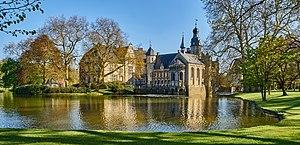
Le château de Darfeld est un château historique allemand, berceau des Droste zu Vischering, situé à Darfeld, village de l'arrondissement de Coesfeld en Rhénanie-du-Nord-Westphalie.
Sœur Marie du Divin Cœur est une noble allemande et religieuse de la Congrégation de Notre-Dame de Charité du Bon-Pasteur, née Maria Droste zu Vischering à Münster le 8 septembre 1863 et morte à Porto le 8 juin 1899.